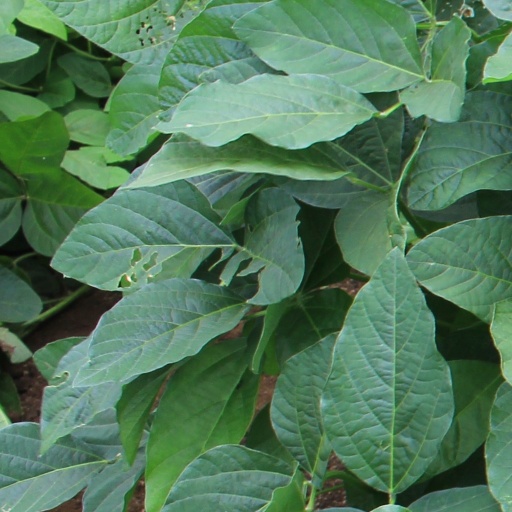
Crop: soybean